Kemzeke

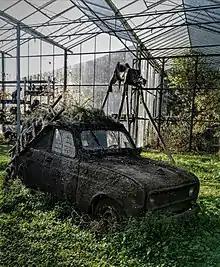
Earthcar by Peter De Cupere

The Verbeke Foundation is a privately owned museum of modern and contemporary art. It is owned by Geert Verbeke, an art collector. It contains a 12 hectares nature area and 20,000 square metres of buildings making it one of the largest private contemporary art in Europe, and is home to residential artists.